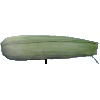
Label: Corn Husk 1